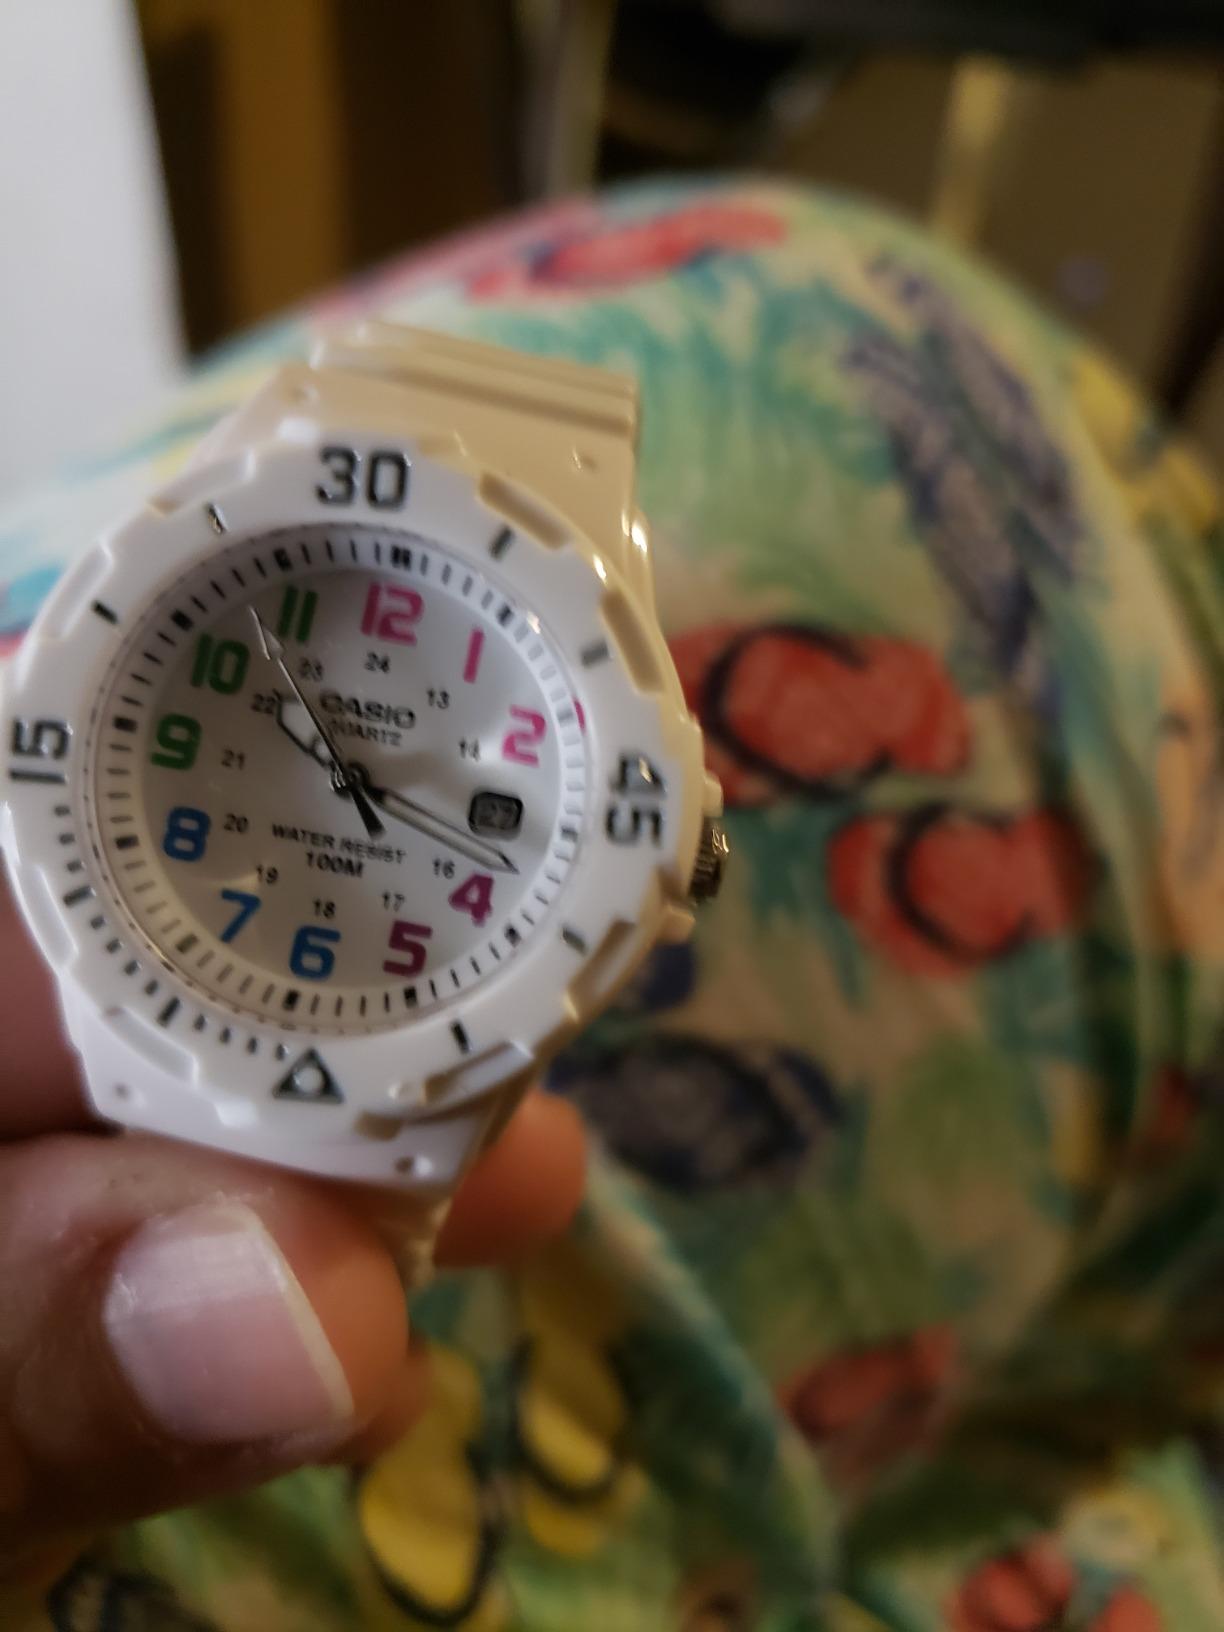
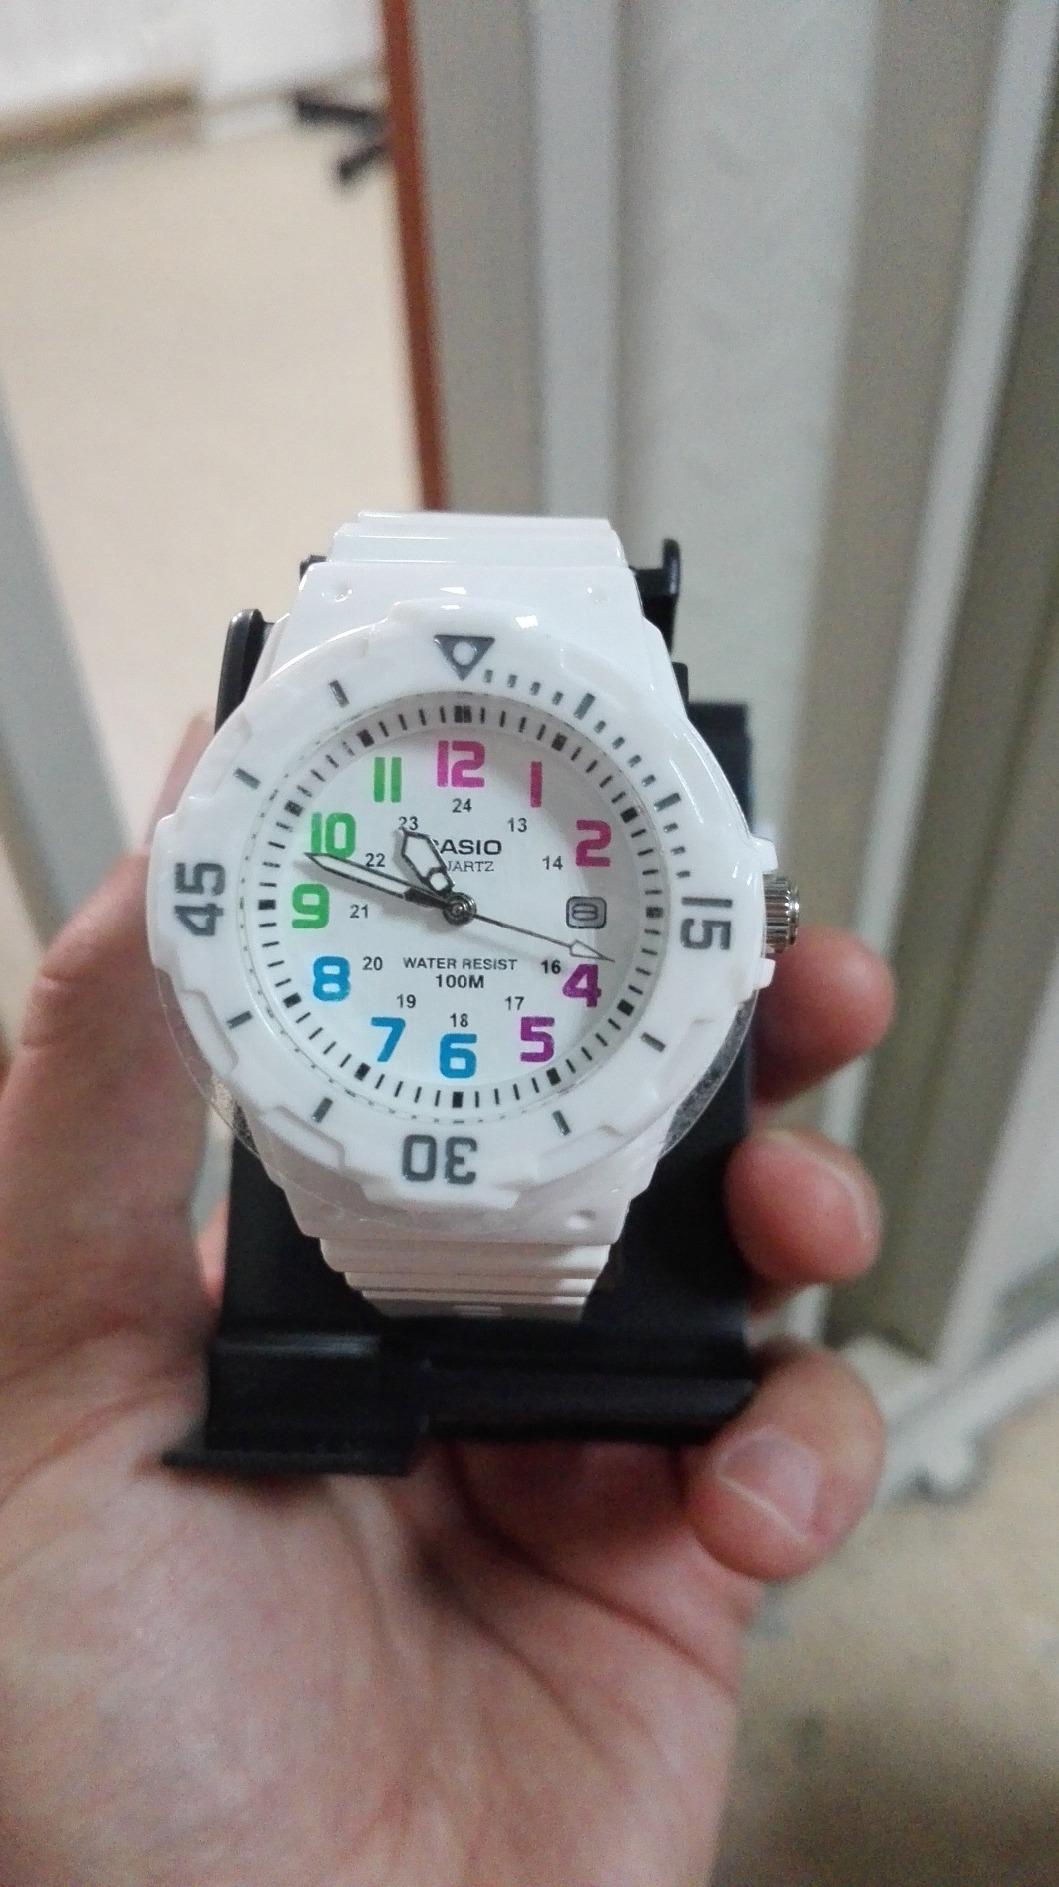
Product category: accessories_watch
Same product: yes